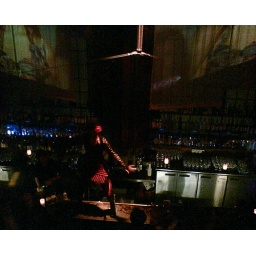
This is at a Fashion TV show in London. The girl kept dancing on the bar.